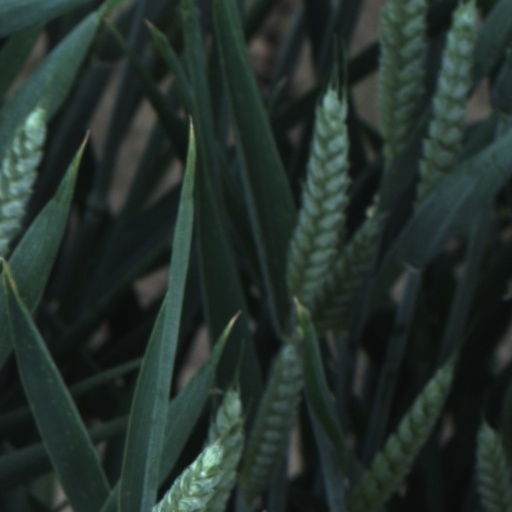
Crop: wheat